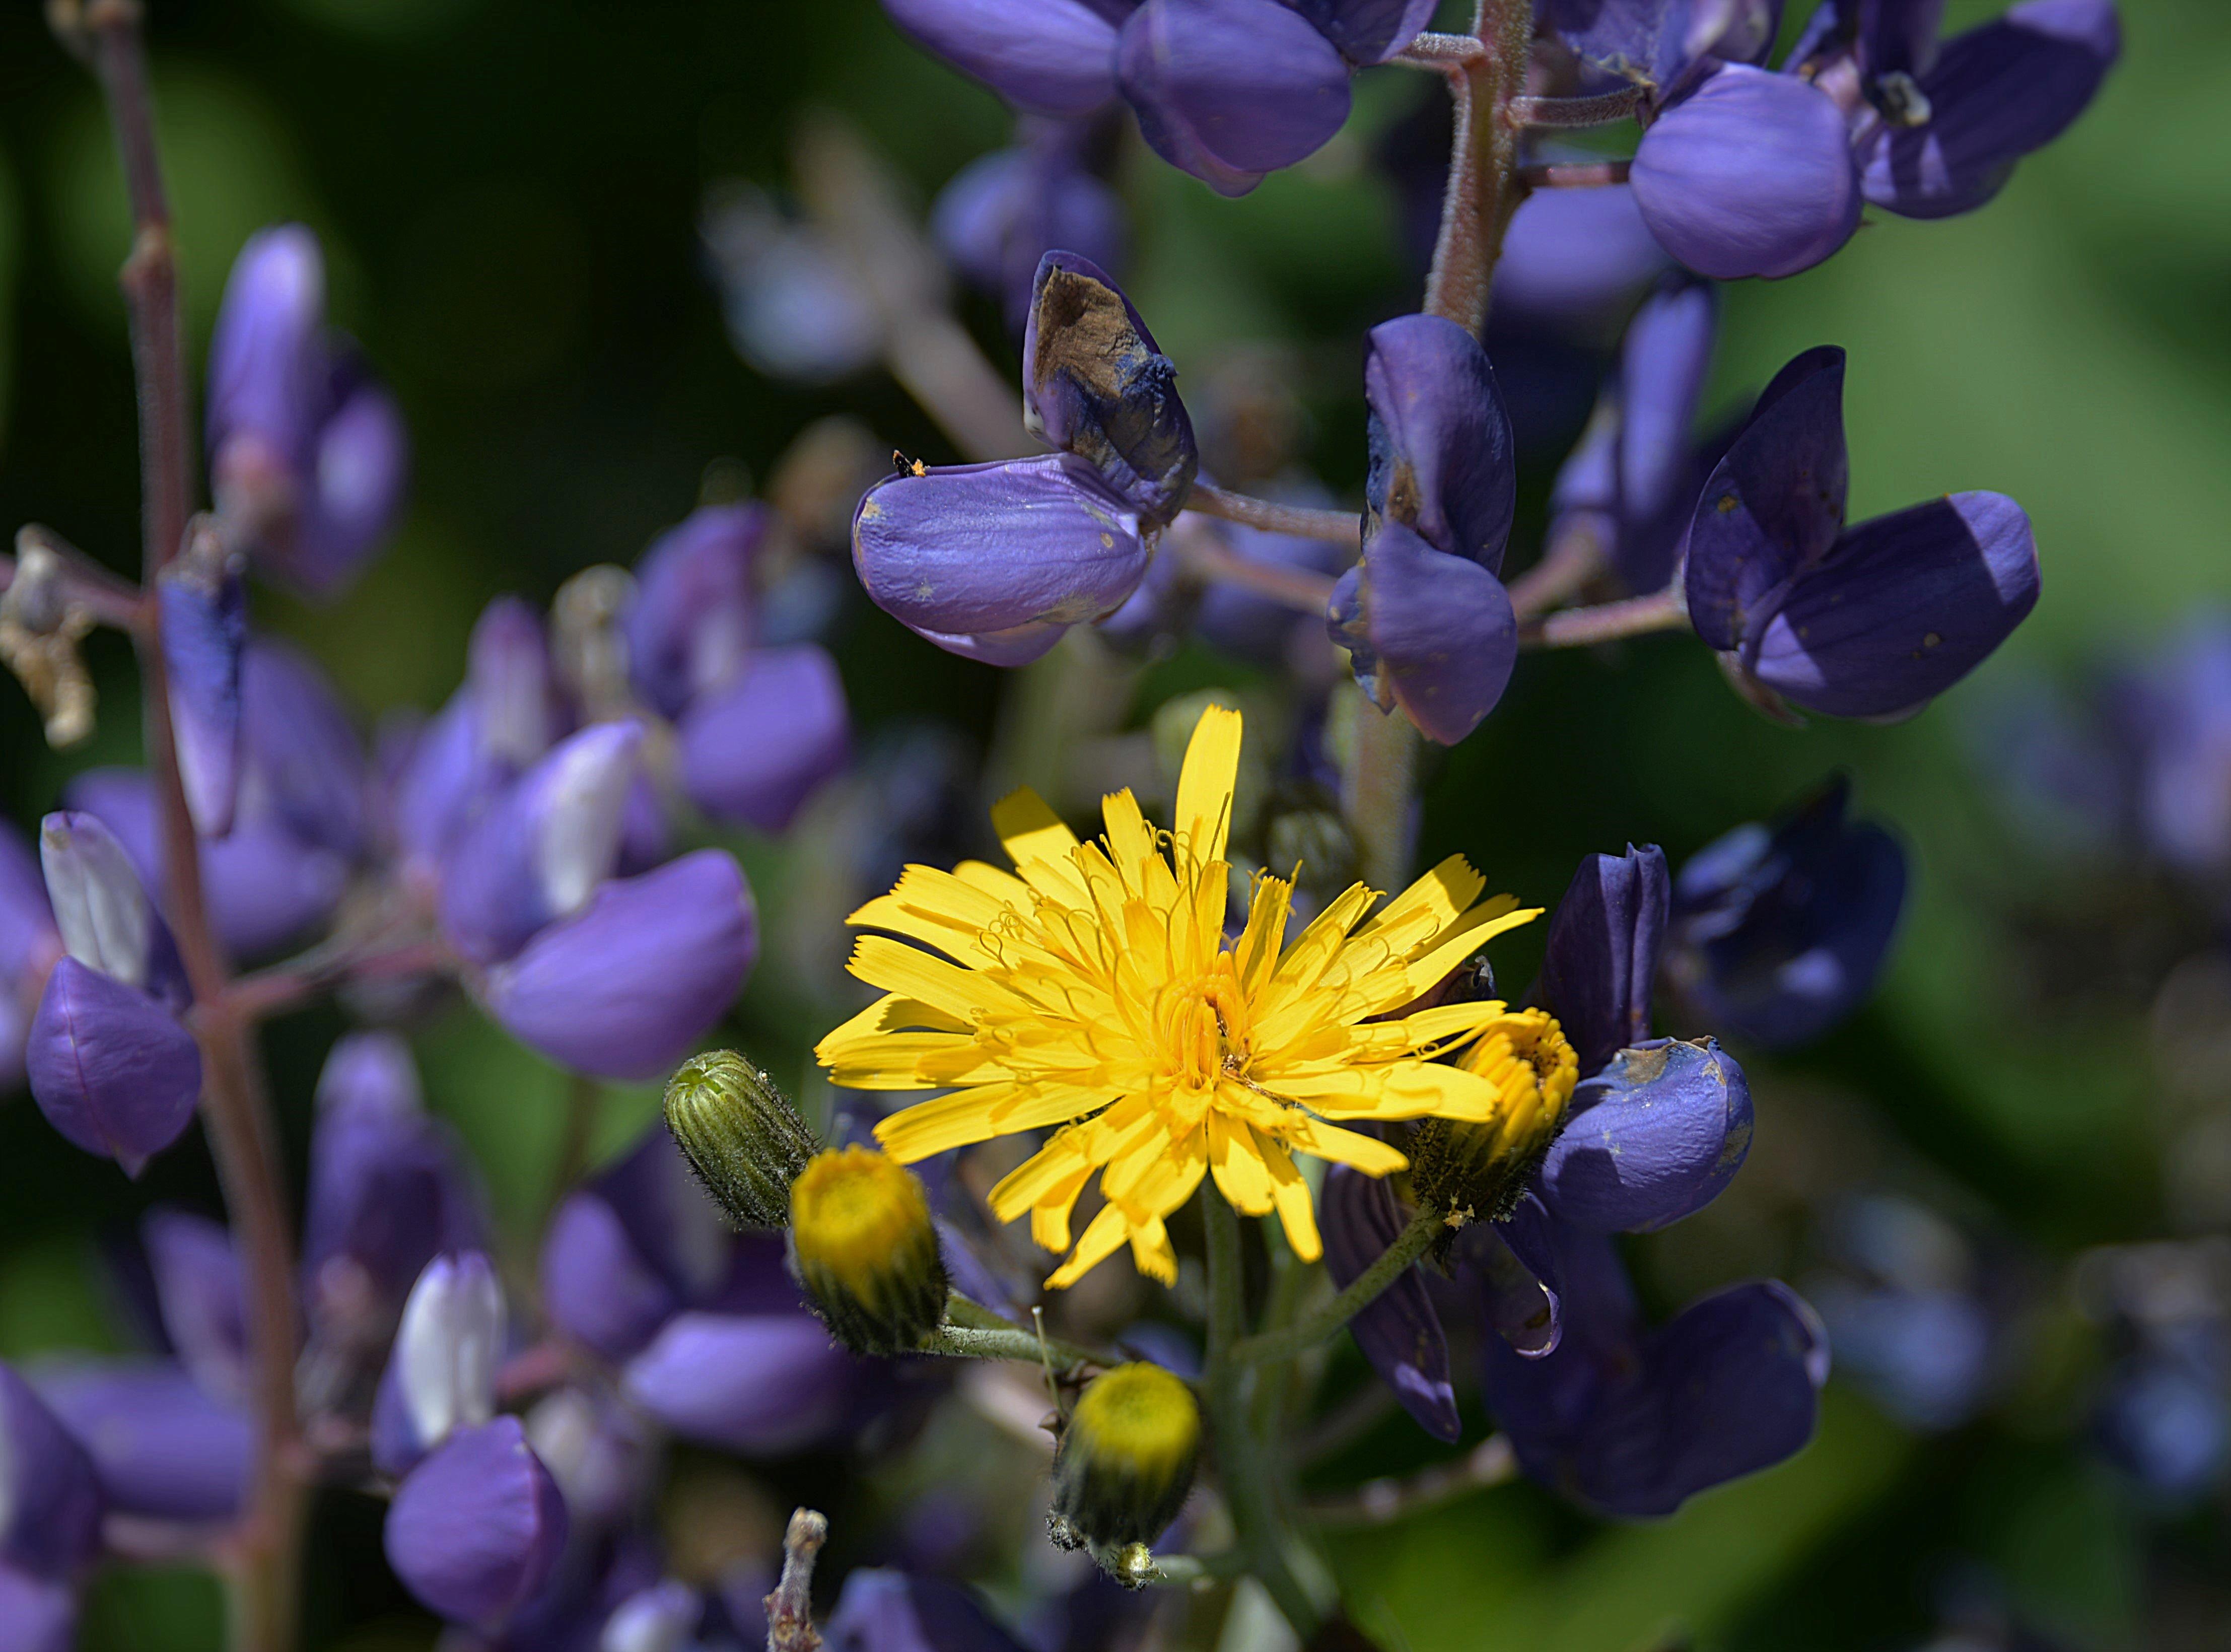
nature, blossom, plant, flower, petal, bloom, herb, botany, yellow, close, flora, wild flower, wildflower, lupins, nectar, hawkweed, macro photography, flowering plant, land plant